Niklashausen

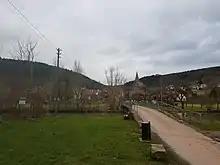

Niklashausen is a district in the German municipality of Werbach, located in the federal state of Baden-Württemberg at the border to Bavaria, Germany. The regional dialect spoken by people in Niklashausen is East Franconian.